First cabinet of Albert de Broglie

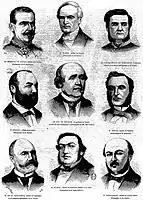

The first cabinet of Albert de Broglie is the 56th cabinet of France and the fourth of the Third Republic, seating from 25 May 1873 to 26 November 1873, headed by Albert de Broglie as vice-president of the Council of Ministers and Minister of Foreign Affairs, under the presidency of Patrice de MacMahon.